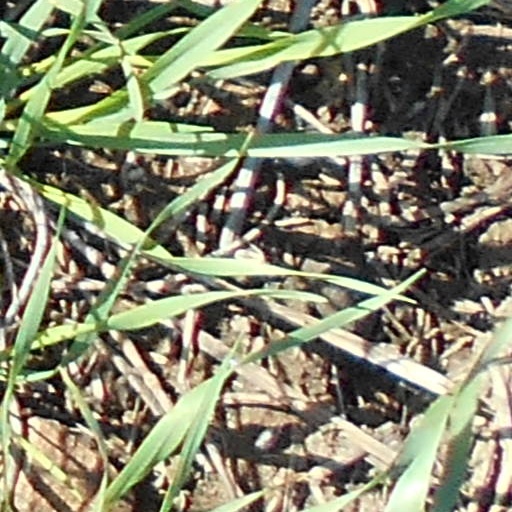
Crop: wheat